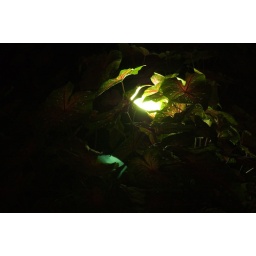
Some plants in front of some office building. Cool lighting.